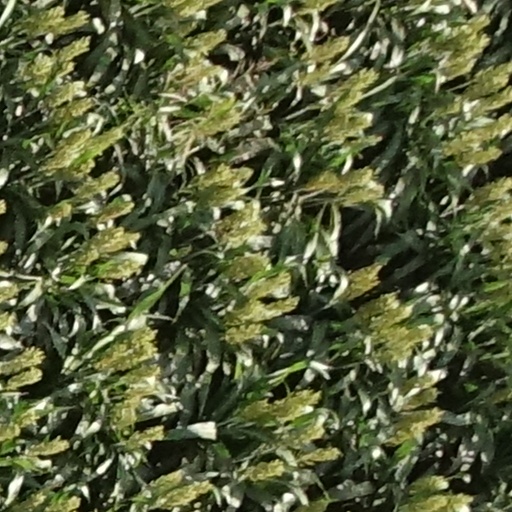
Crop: sorghum